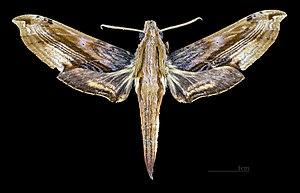
Eupanacra metallica est une espèce de lépidoptères de la famille des Sphingidae, sous-famille des Macroglossinae, tribu des Macroglossini, sous-tribu des Macroglossina et du genre Eupanacra.